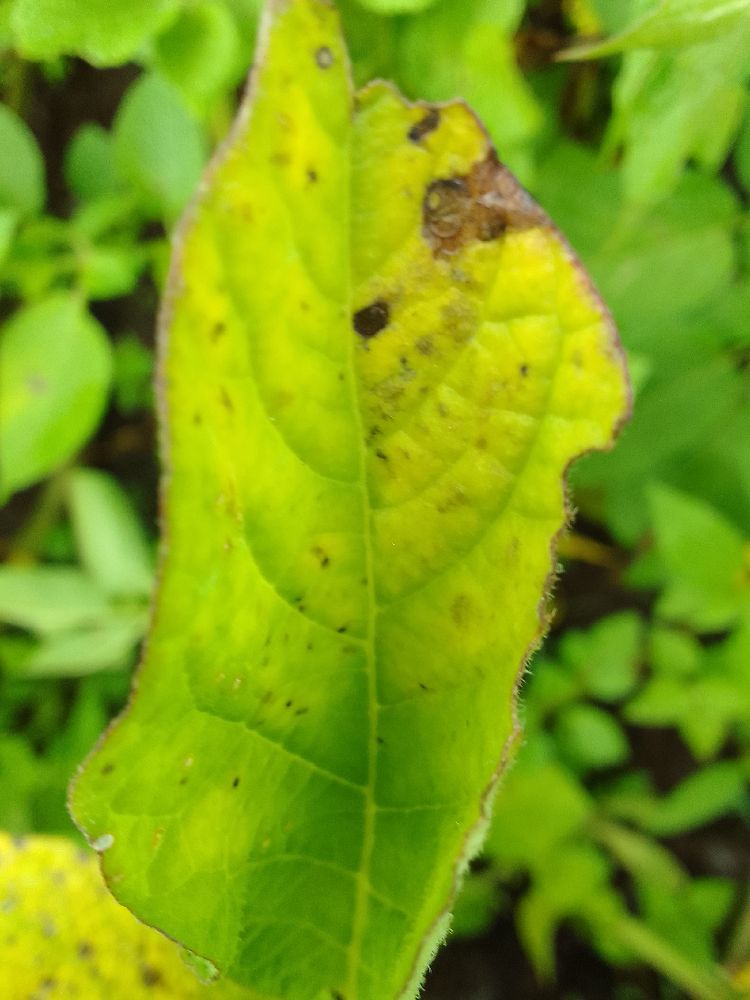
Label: Early blight